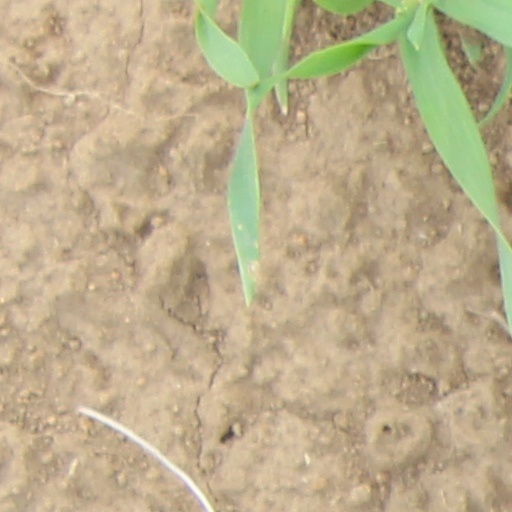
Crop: wheat